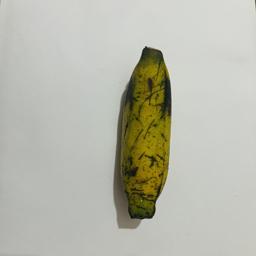
Ripeness: Overripe